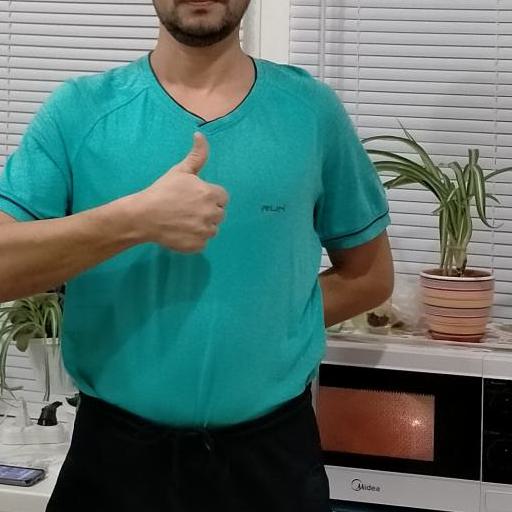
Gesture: like